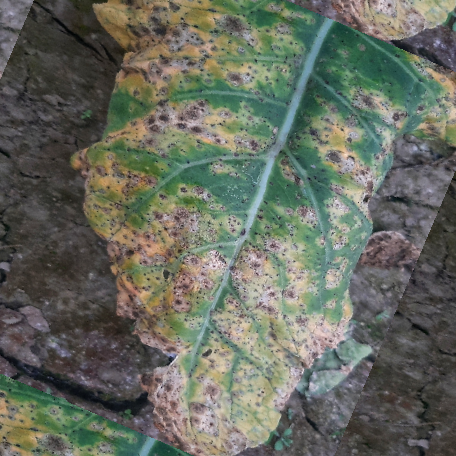
Label: Downy Mildew